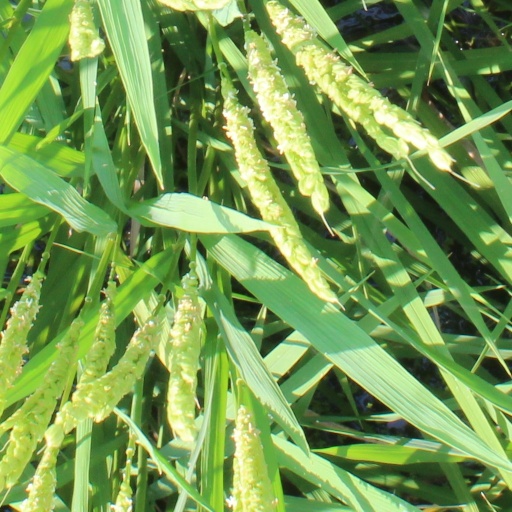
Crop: rice